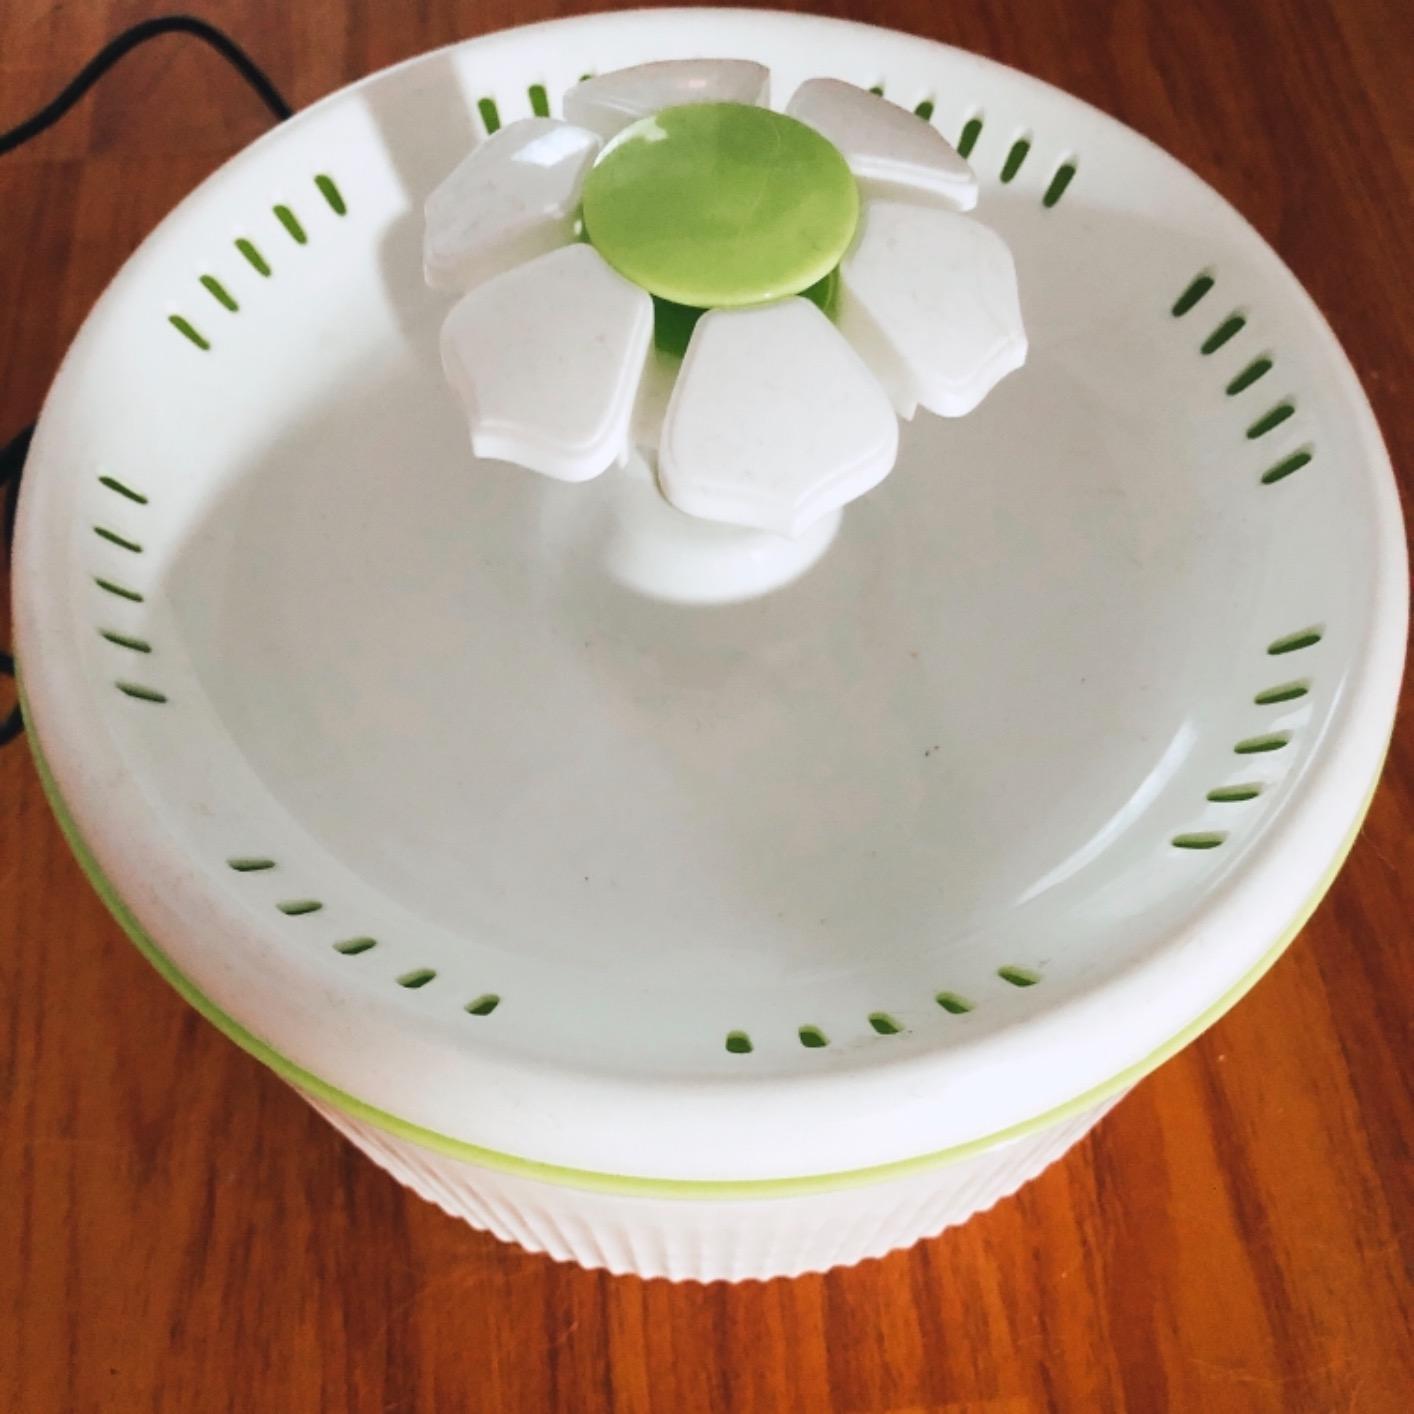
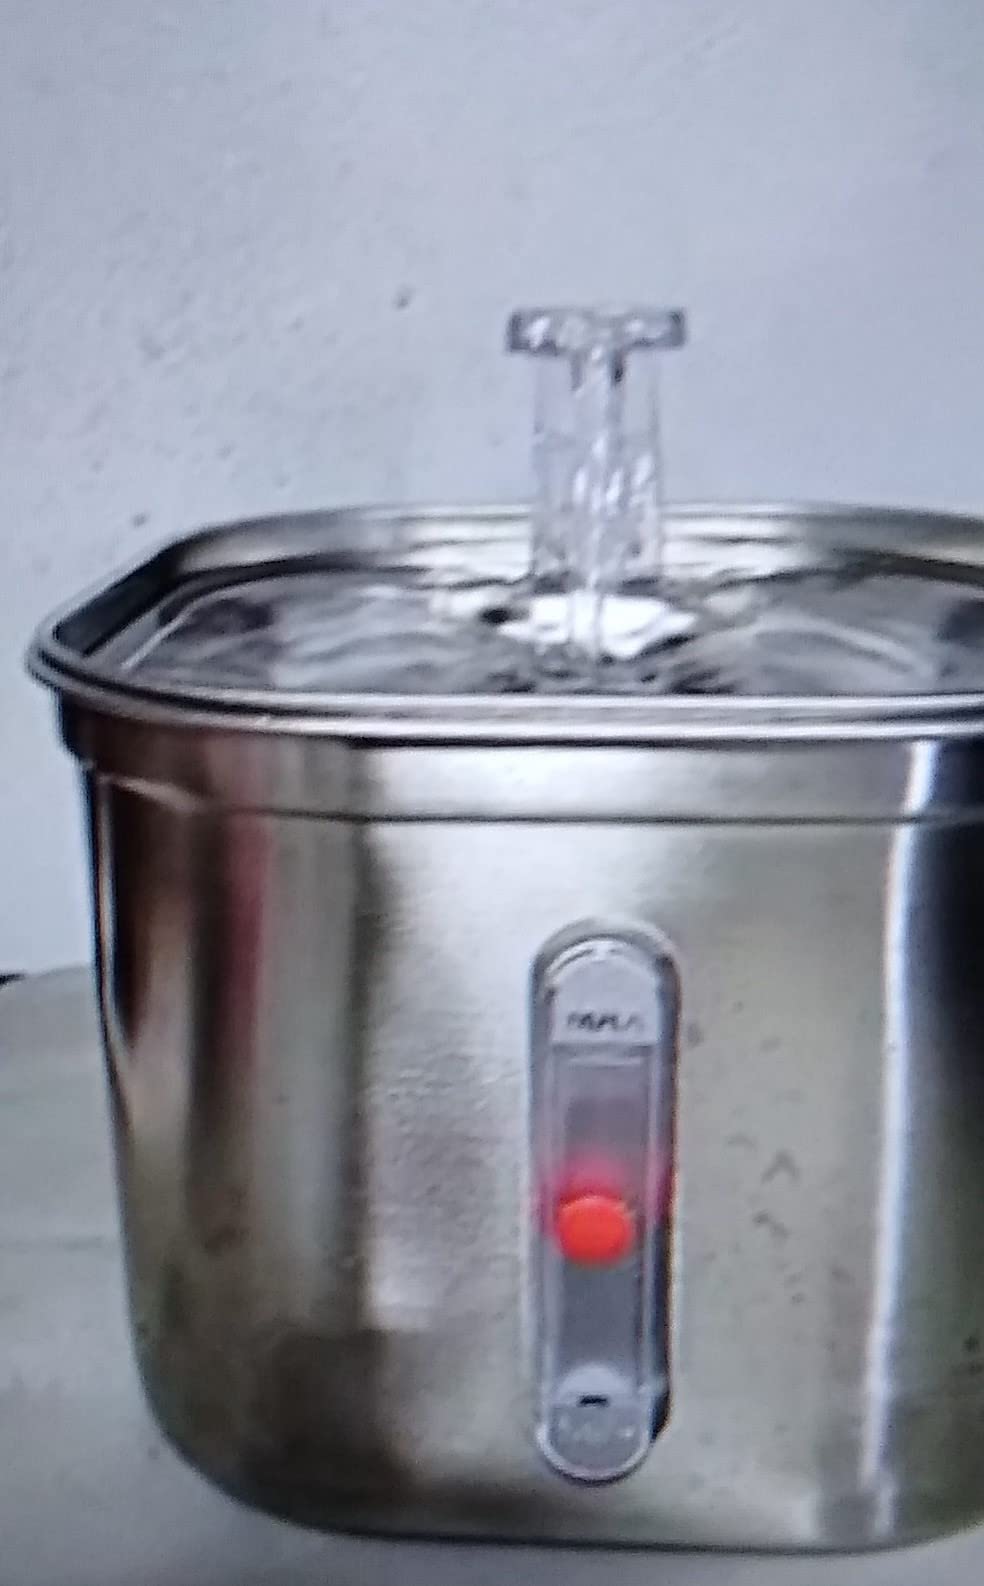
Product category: items_bowl
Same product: no